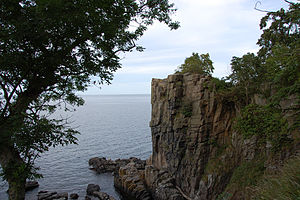
Helligdommen
Helligdomsklipperne
Helligdommen er et område på Bornholms nordkyst, umiddelbart nord for Rø. Iflg. Nudansk Ordbog kendt fra 1580 under navnet Helligdommit.